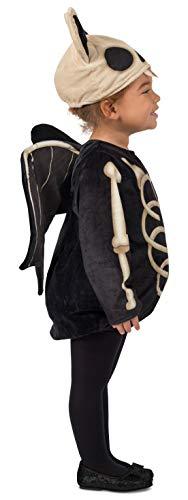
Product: Princess Paradise Skele-Bat Child's Costume, 12-18 Months
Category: Clothing, Shoes & Jewelry | Costumes & Accessories | Kids & Baby | Girls | Costumes
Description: Please READ BEFORE PURCHASE: consult the Princess Paradise Newborn/toddler size chart in images, QandA's, and recent reviews for size detail; costumes are sized differently than clothing, and vary by design.
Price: $31.92
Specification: ProductDimensions:17x16x2inches|ItemWeight:1pounds|ShippingWeight:1.03pounds(Viewshippingratesandpolicies)|ASIN:B07C17BNH7|Itemmodelnumber:PP4733_1218|Manufacturerrecommendedage:12-18months